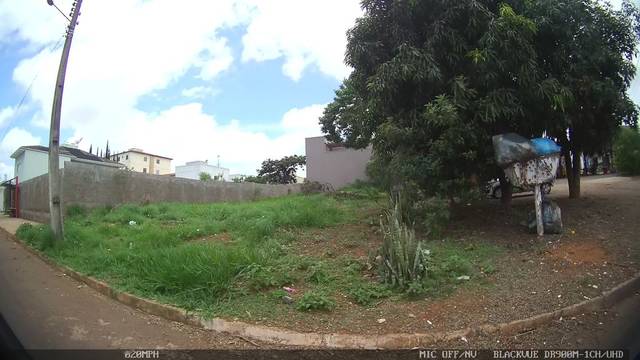
Region: Brazil
Coordinates: -16.358, -48.967